Survivor: The Amazon

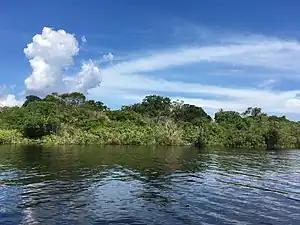
The season was filmed in Rio Negro in The Amazon.

The season began with the contestants divided into tribes split by gender for the first time. The men's tribe, Tambaqui, wearing blue, was quick to get their camp life squared away, building shelter, and alliances were quickly formed. The women's tribe, Jaburu, wearing yellow, experienced quarreling within their tribe, and spent almost the entire first week without a shelter. On Tambaqui, an alliance of four was formed, led by Roger, which included Butch, Alex, and Dave. However, Rob quickly emerged as an arbiter between Roger's alliance and the outliers of the tribe, solidifying allegiances with both. On Jaburu, the younger women, Heidi, Jenna, and Shawna quickly began to coalesce, pulling in Deena and Christy to control the voting on Jaburu.